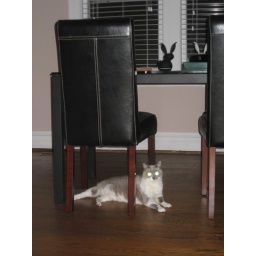
Violet at home underneath our dining room chair.